21st Aeromedical Evacuation Squadron

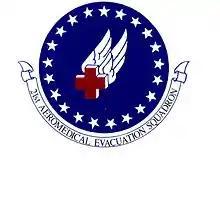
Patch of the 21st Aeromedical Evacuation Squadron.

The 21st Aeromedical Evacuation Squadron (21 AES) was a unit of the United States Air Force. It was created in 1957 in South Carolina, and inactivated on 1 July 1970.